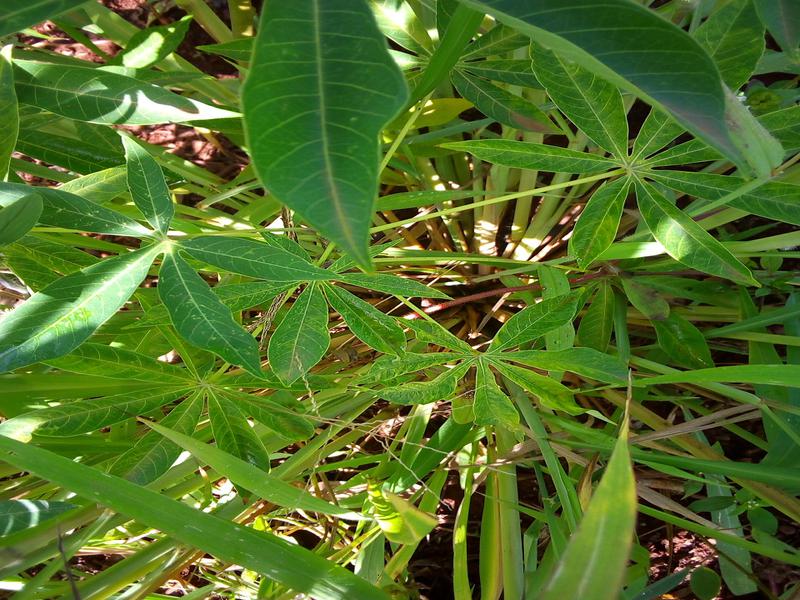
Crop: cassava
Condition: healthy